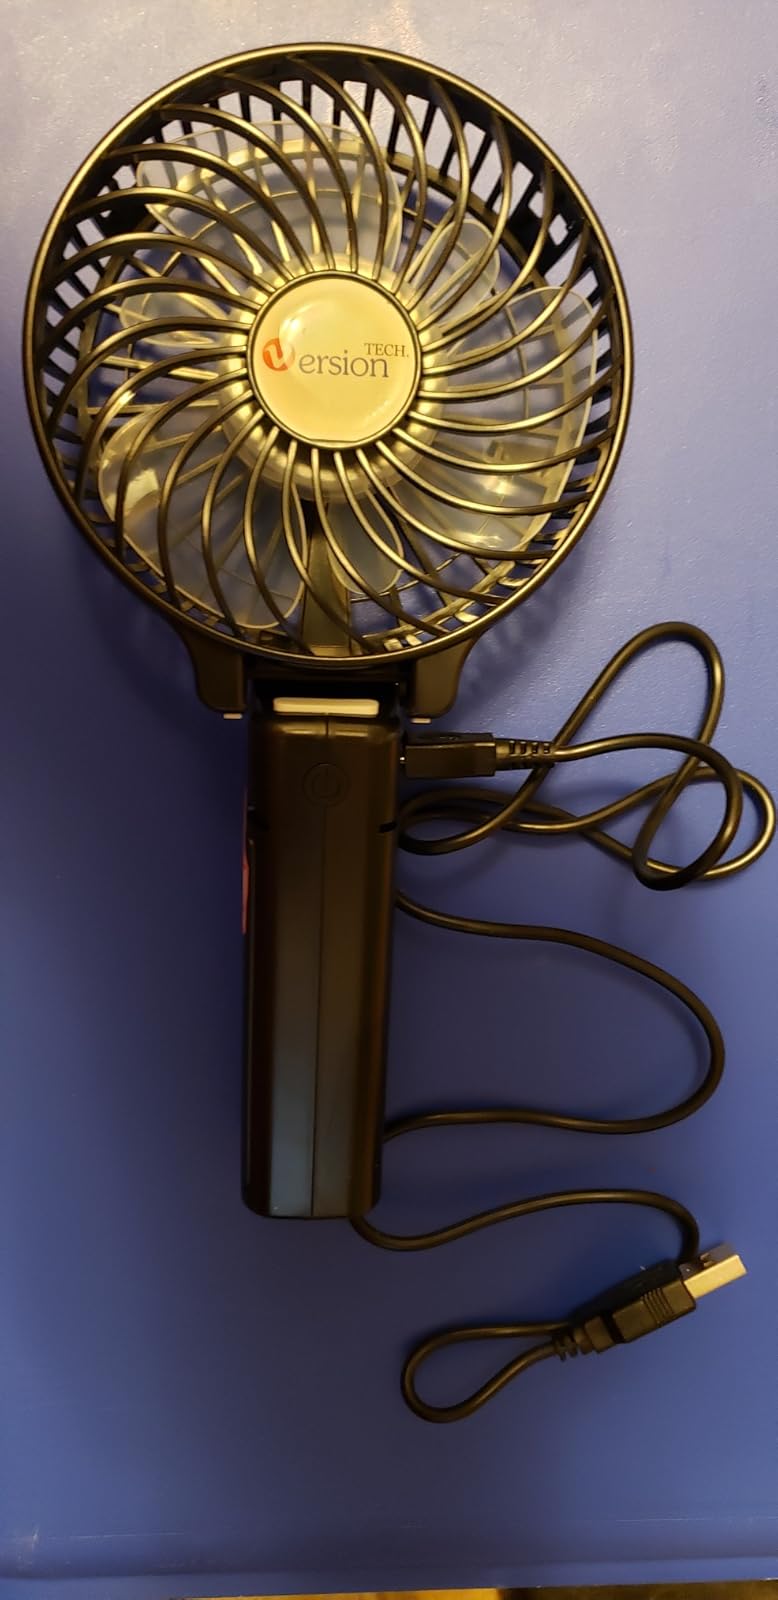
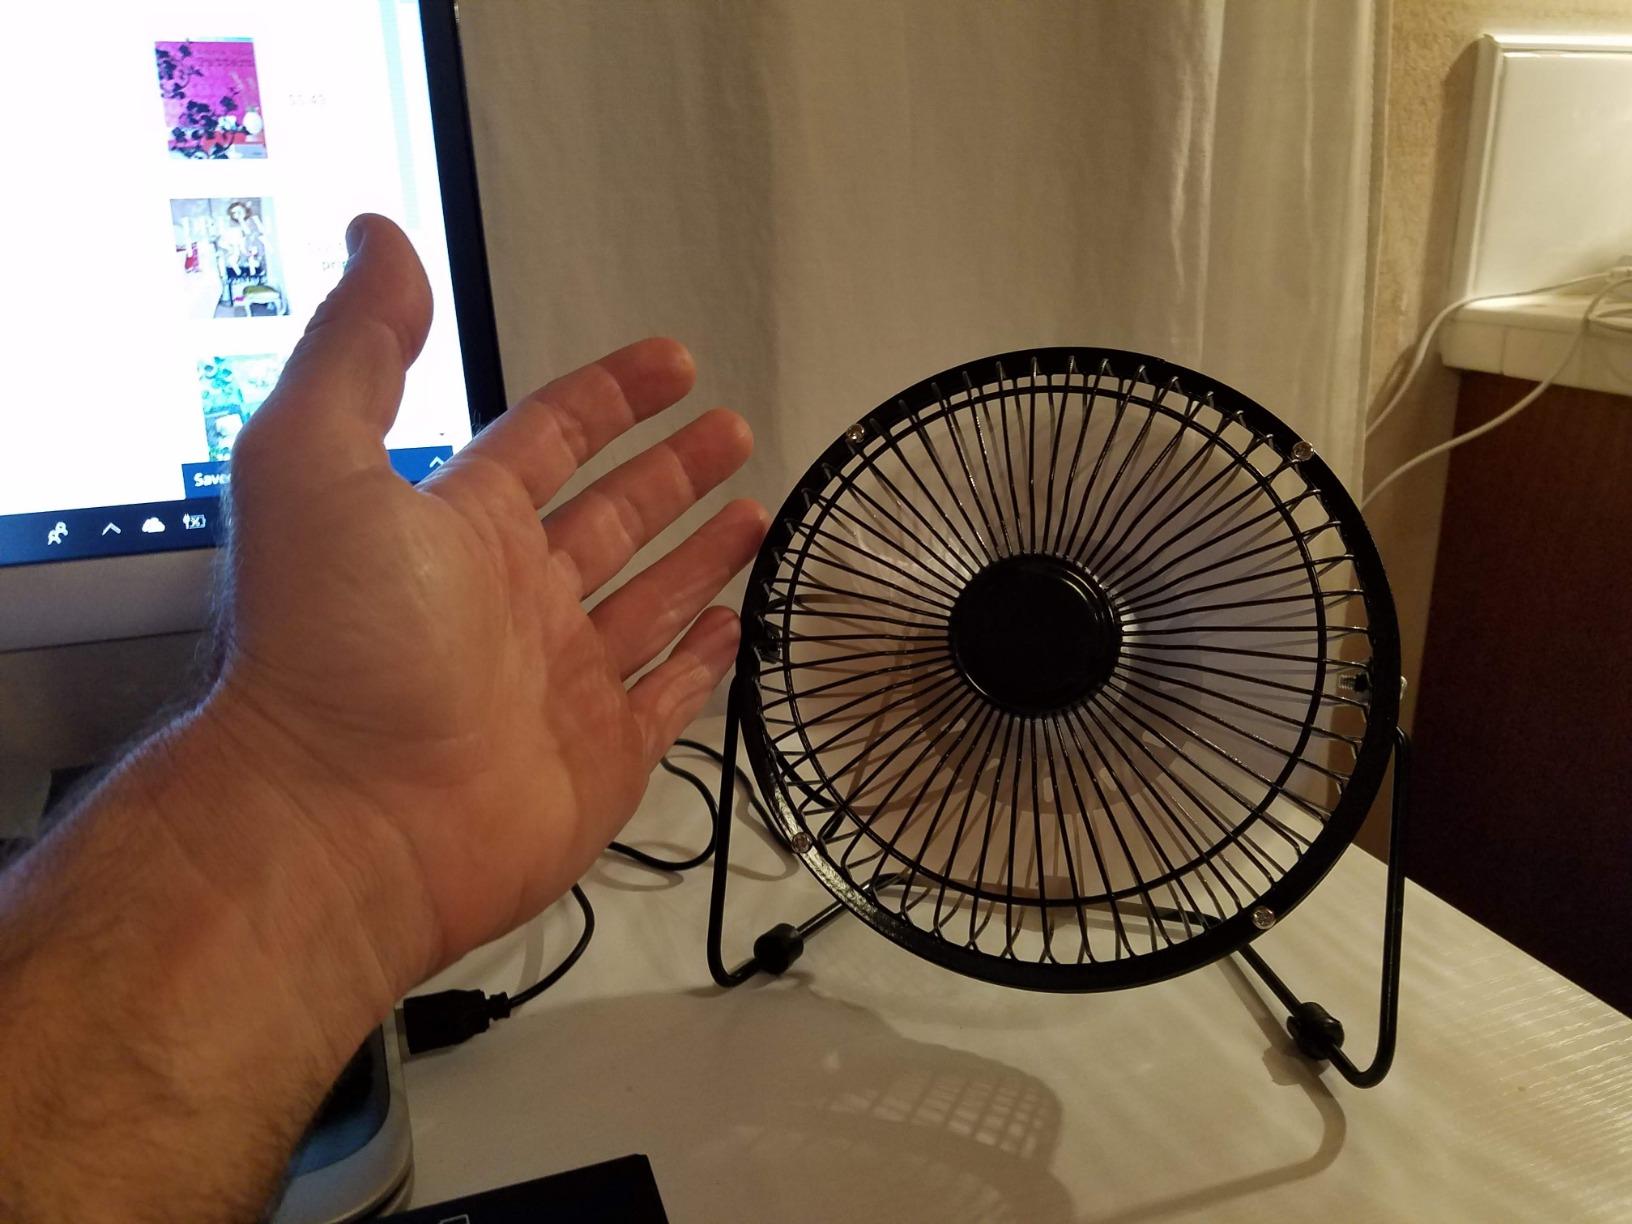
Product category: fan
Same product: no